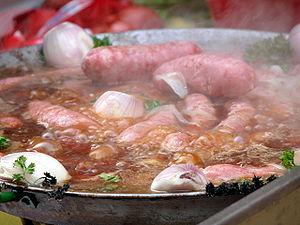
Cuisson des diots de Savoie.
Le mariage vin et cuisine remonte à l'Antiquité. Il va traverser le Moyen Âge, s'enrichir à la Renaissance et devenir un véritable classique de nos jours. On doit distinguer dans cette alliance la cuisine du vin et la cuisine au vin qui ont été et restent les deux façons d'utiliser les apports qualitatifs du vin en gastronomie.
Le département de la Savoie est un département français de la région Auvergne-Rhône-Alpes, dont le chef-lieu est la ville de Chambéry. Ses habitants sont connus sous le nom de Savoyards. L'Insee et La Poste lui attribuent le code 73.
Le Bugey est une région géographique et historique, située principalement dans le département français de l'Ain en région Auvergne-Rhône-Alpes, entre Lyon et Genève. Il fait partie des sept régions naturelles du département de l'Ain avec la Bresse savoyarde, le Revermont, la Dombes, le Val de Saône, la Côtière et le Pays de Gex et sa partie orientale est constituée principalement de l’extrémité méridionale de la chaîne du Jura. Il est subdivisé en deux sous-régions : le Haut-Bugey et le Bas-Bugey.
La culture en Savoie désigne tous les aspects d'ordre culturel présent dans le département français de la Savoie en région Auvergne-Rhône-Alpes.